Too Funky

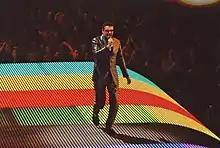
Michael performing "Too Funky" at Wembley Arena during the 25 Live tour in 2006

Scottish "Aberdeen Press and Journal" commented, "George obviously having a go at trying to get into the dance scene with this too-funky number which rings of Bobby Brown and Michael Jackson." Larry Flick from "Billboard" felt that the singer "works up an impressive sweat amid a swirling array of funk-driven guitars and keyboards, adding, "This bears all the marks of a well-deserved multiformat smash." A reviewer from "Cash Box" declared the song as a "simple, funky dance send-up". Amy Linden from "Entertainment Weekly" called it a "slinky, disco-fever-redux hit". Irish "Evening Herald" found that the "steamy" single is about a "big build-up to a seduction", "but it's got a depressing end. Some things never change, but we can definitely tell you that although George's hair is shorter these days, he's still got the same beard." Dave Sholin from the "Gavin Report" stated that Michael "delivers just the type of sound a lot of longtime fans were hoping for. He rides this groove with a sexy undercurrent reinforced by sampling the voice of Anne Bancroft seducing Dustin Hoffman in "The Graduate".